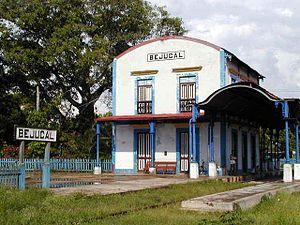
Bejucal est une ville et une municipalité de Cuba dans la province de Mayabeque.